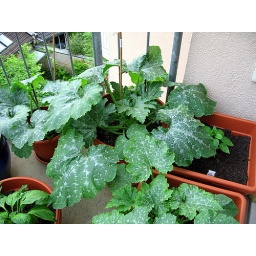
Zucchini plants take over the balcony